From the Jam

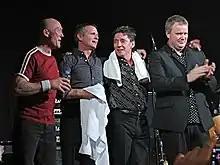
Members of From the Jam in 2007, including Bruce Foxton and Rick Buckler

From the Jam are an English band, formed in 2006 as the Gift by Rick Buckler, former drummer with the Jam, together with musicians Russell Hastings and David Moore. The band was named after the Jam's sixth and final studio album (1982), and plays material by that group.